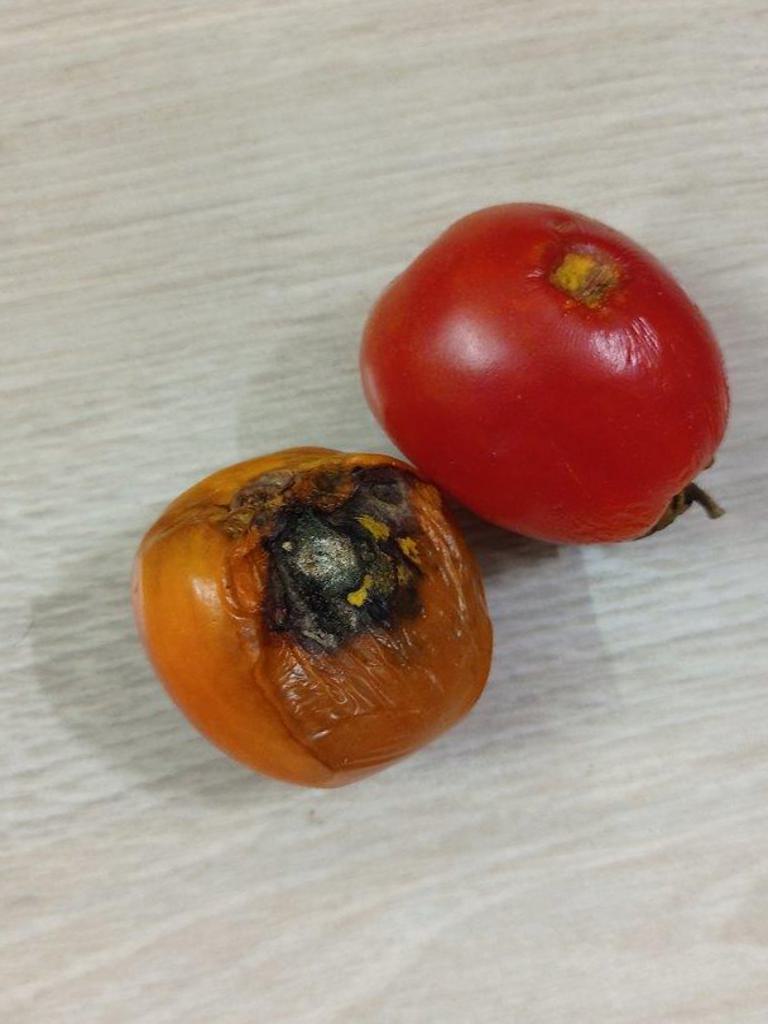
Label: Rotten